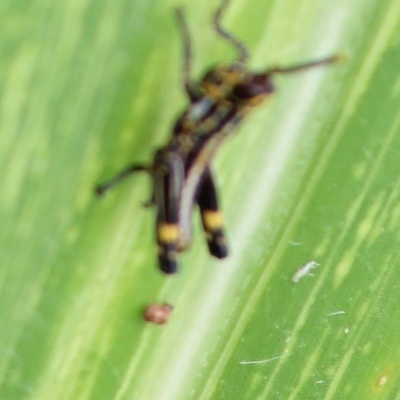
Crop: Maize
Condition: grasshoper